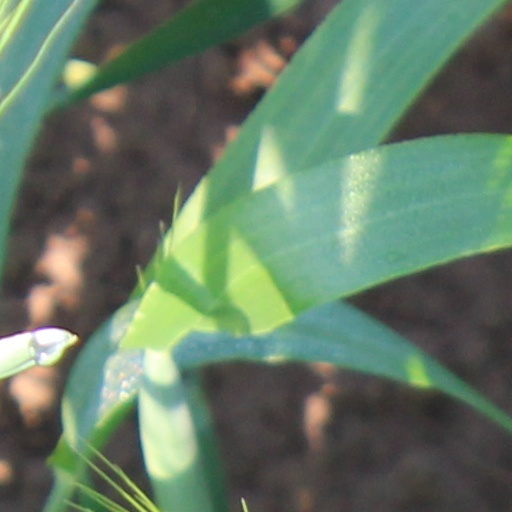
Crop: wheat